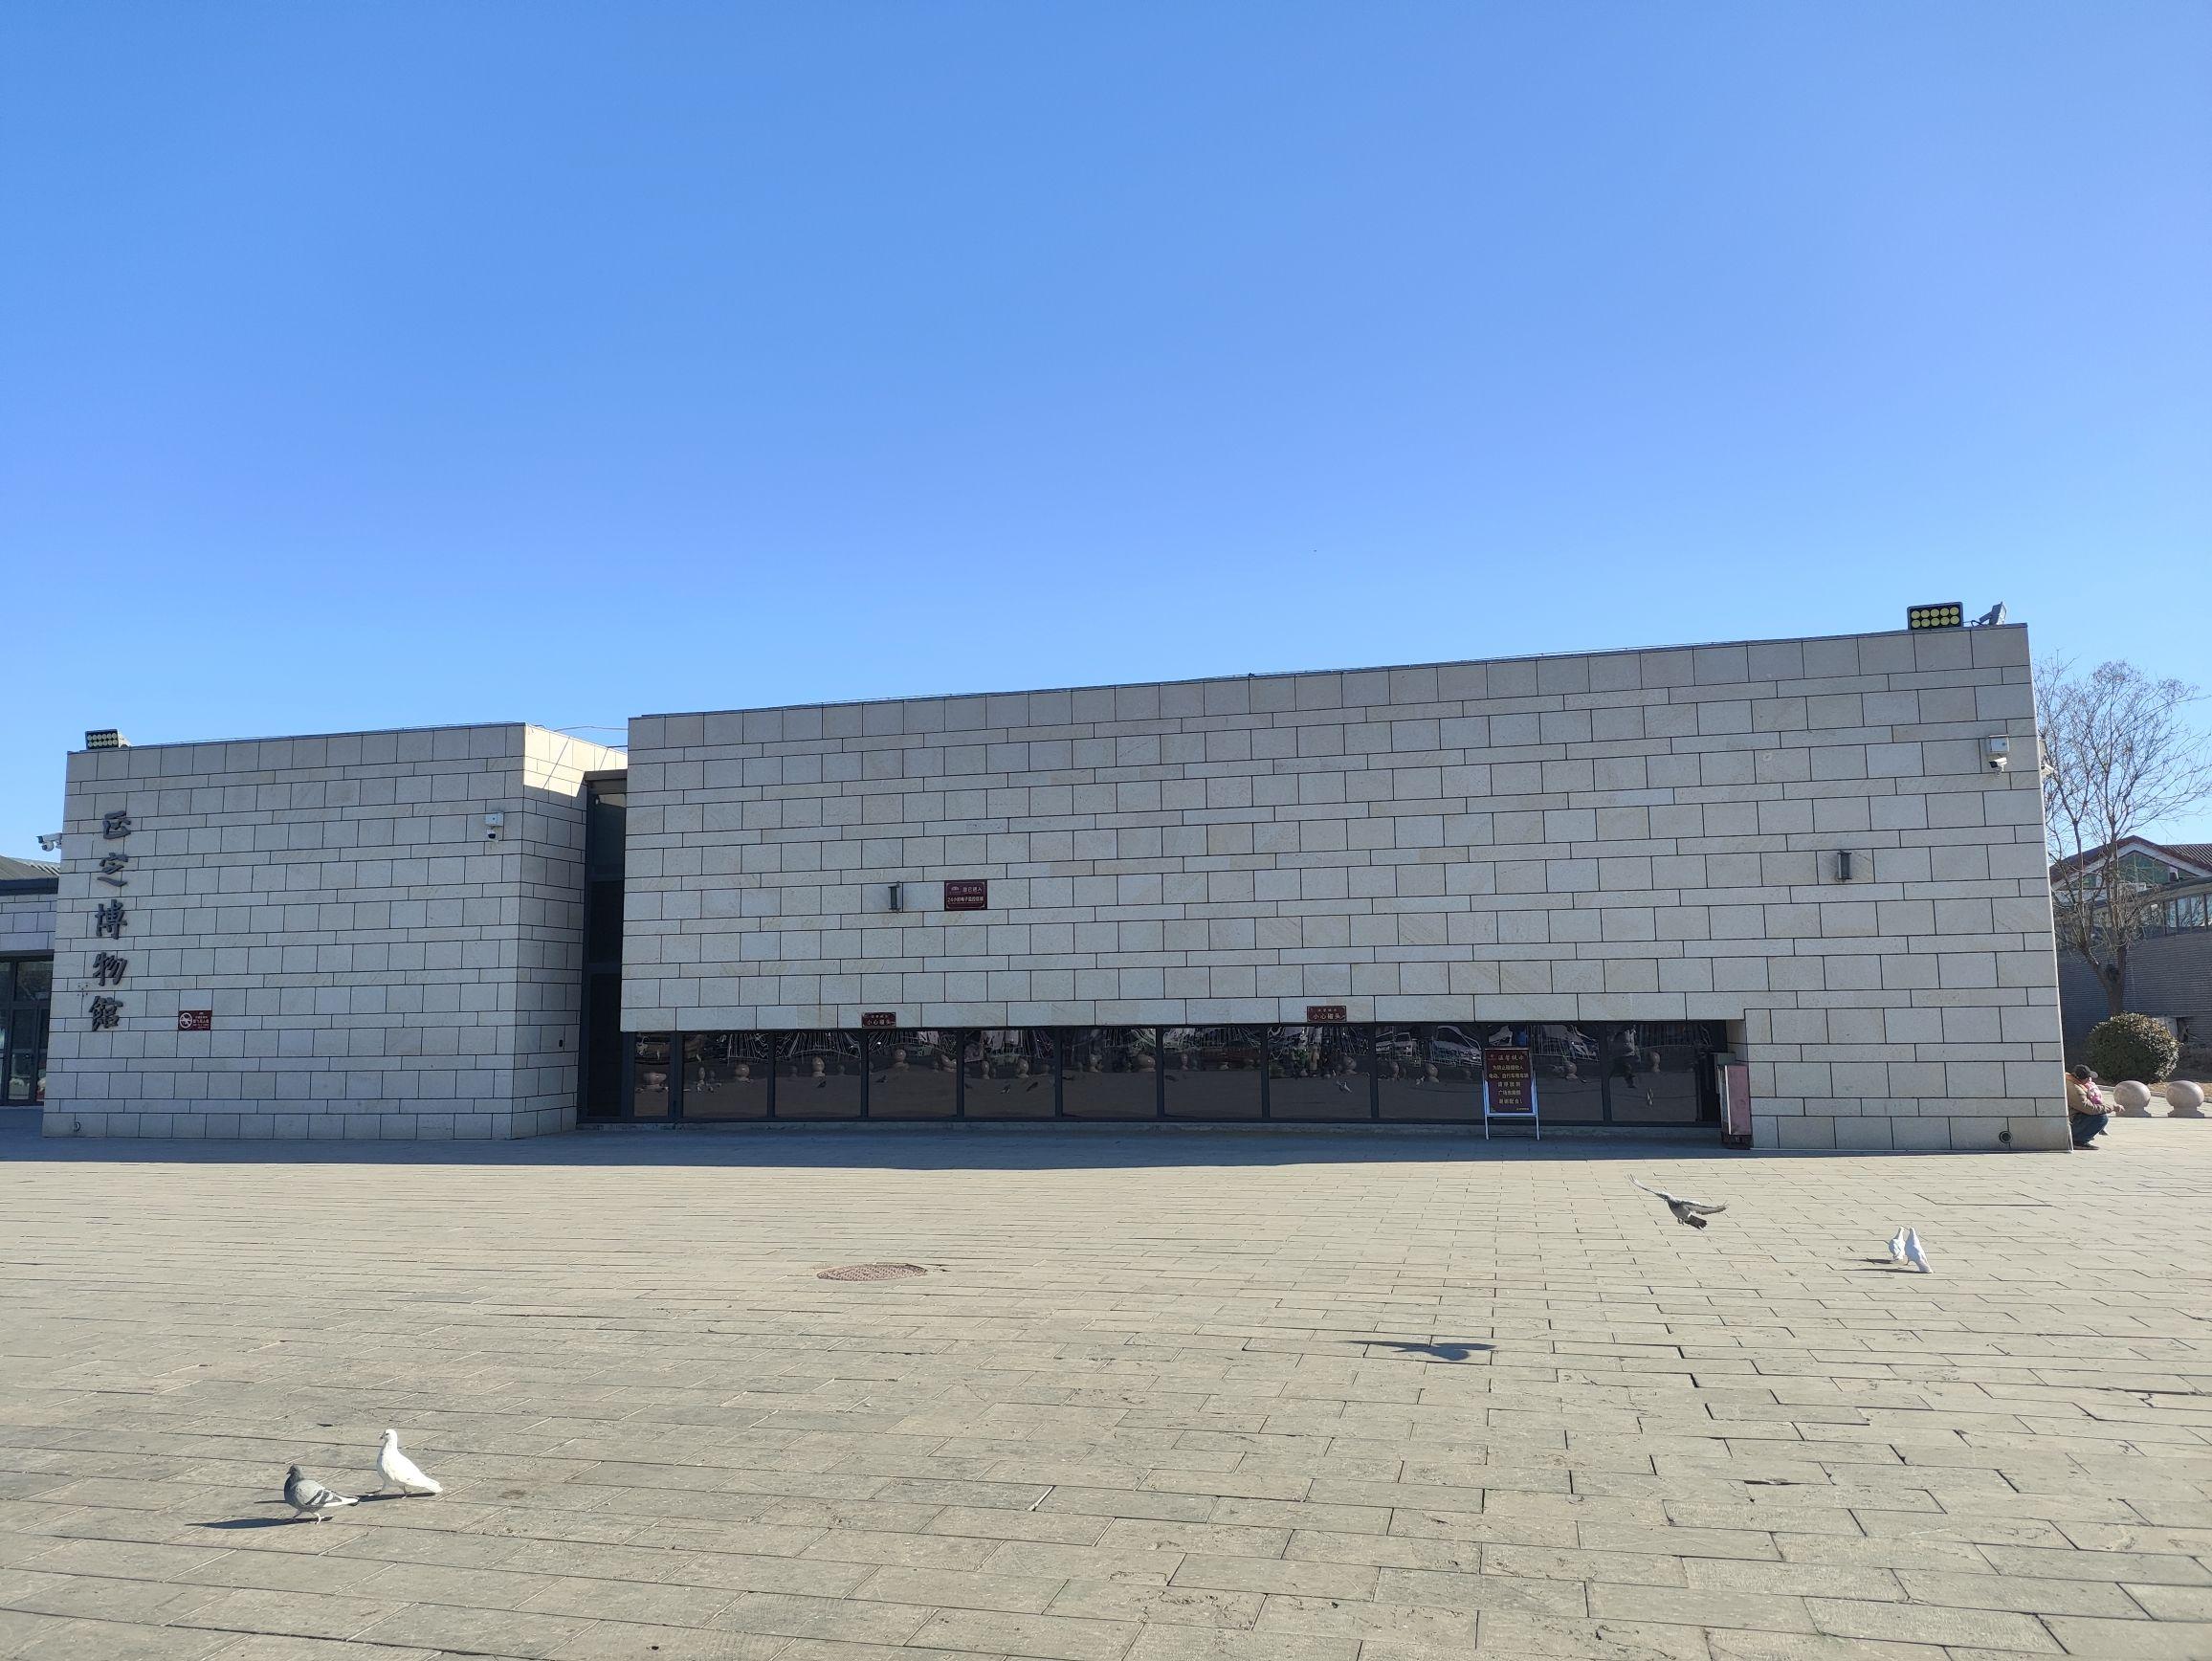
地标名称：正定博物馆
所在城市：石家庄市·正定县